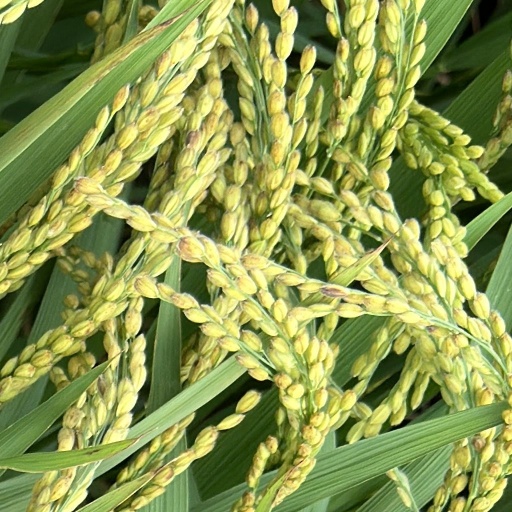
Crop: rice